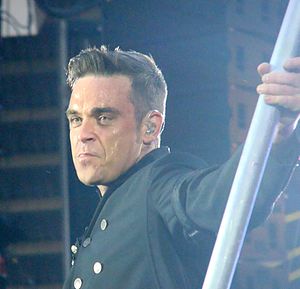
Take That / Medlemmer
Take That er et britisk boyband, dannet i 1989 i Manchester. Den nuværende besætning i gruppen består af Gary Barlow, Mark Owen og Howard Donald. Den originale opsætning bestod også af Robbie Williams indtil 2011 og Jason Orange, indtil 2014.